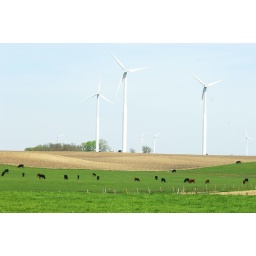
Cattle graze in a green pasture near wind generators that produce renewable energy for Iowans.